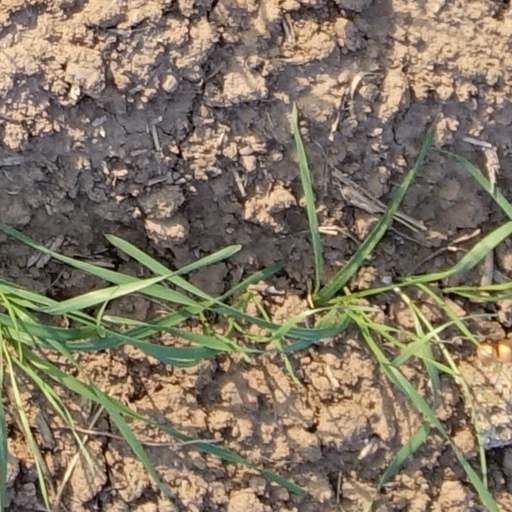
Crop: wheat